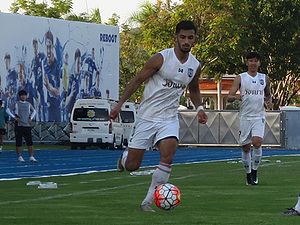
Mustafa Azadzoy
Mustafa Azadzoy er en afghansk fodboldspiller, der spiller for tyske TB Uphusen.